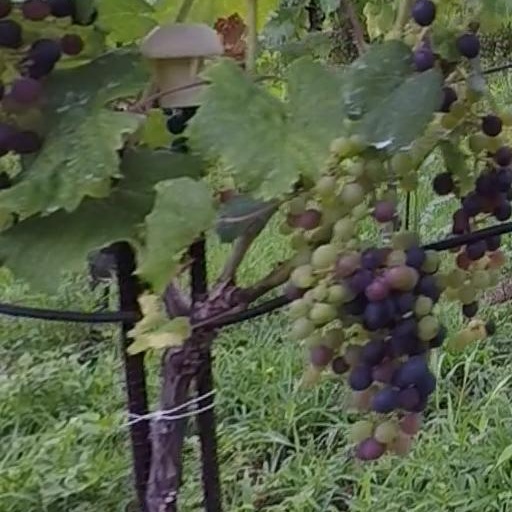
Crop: grape